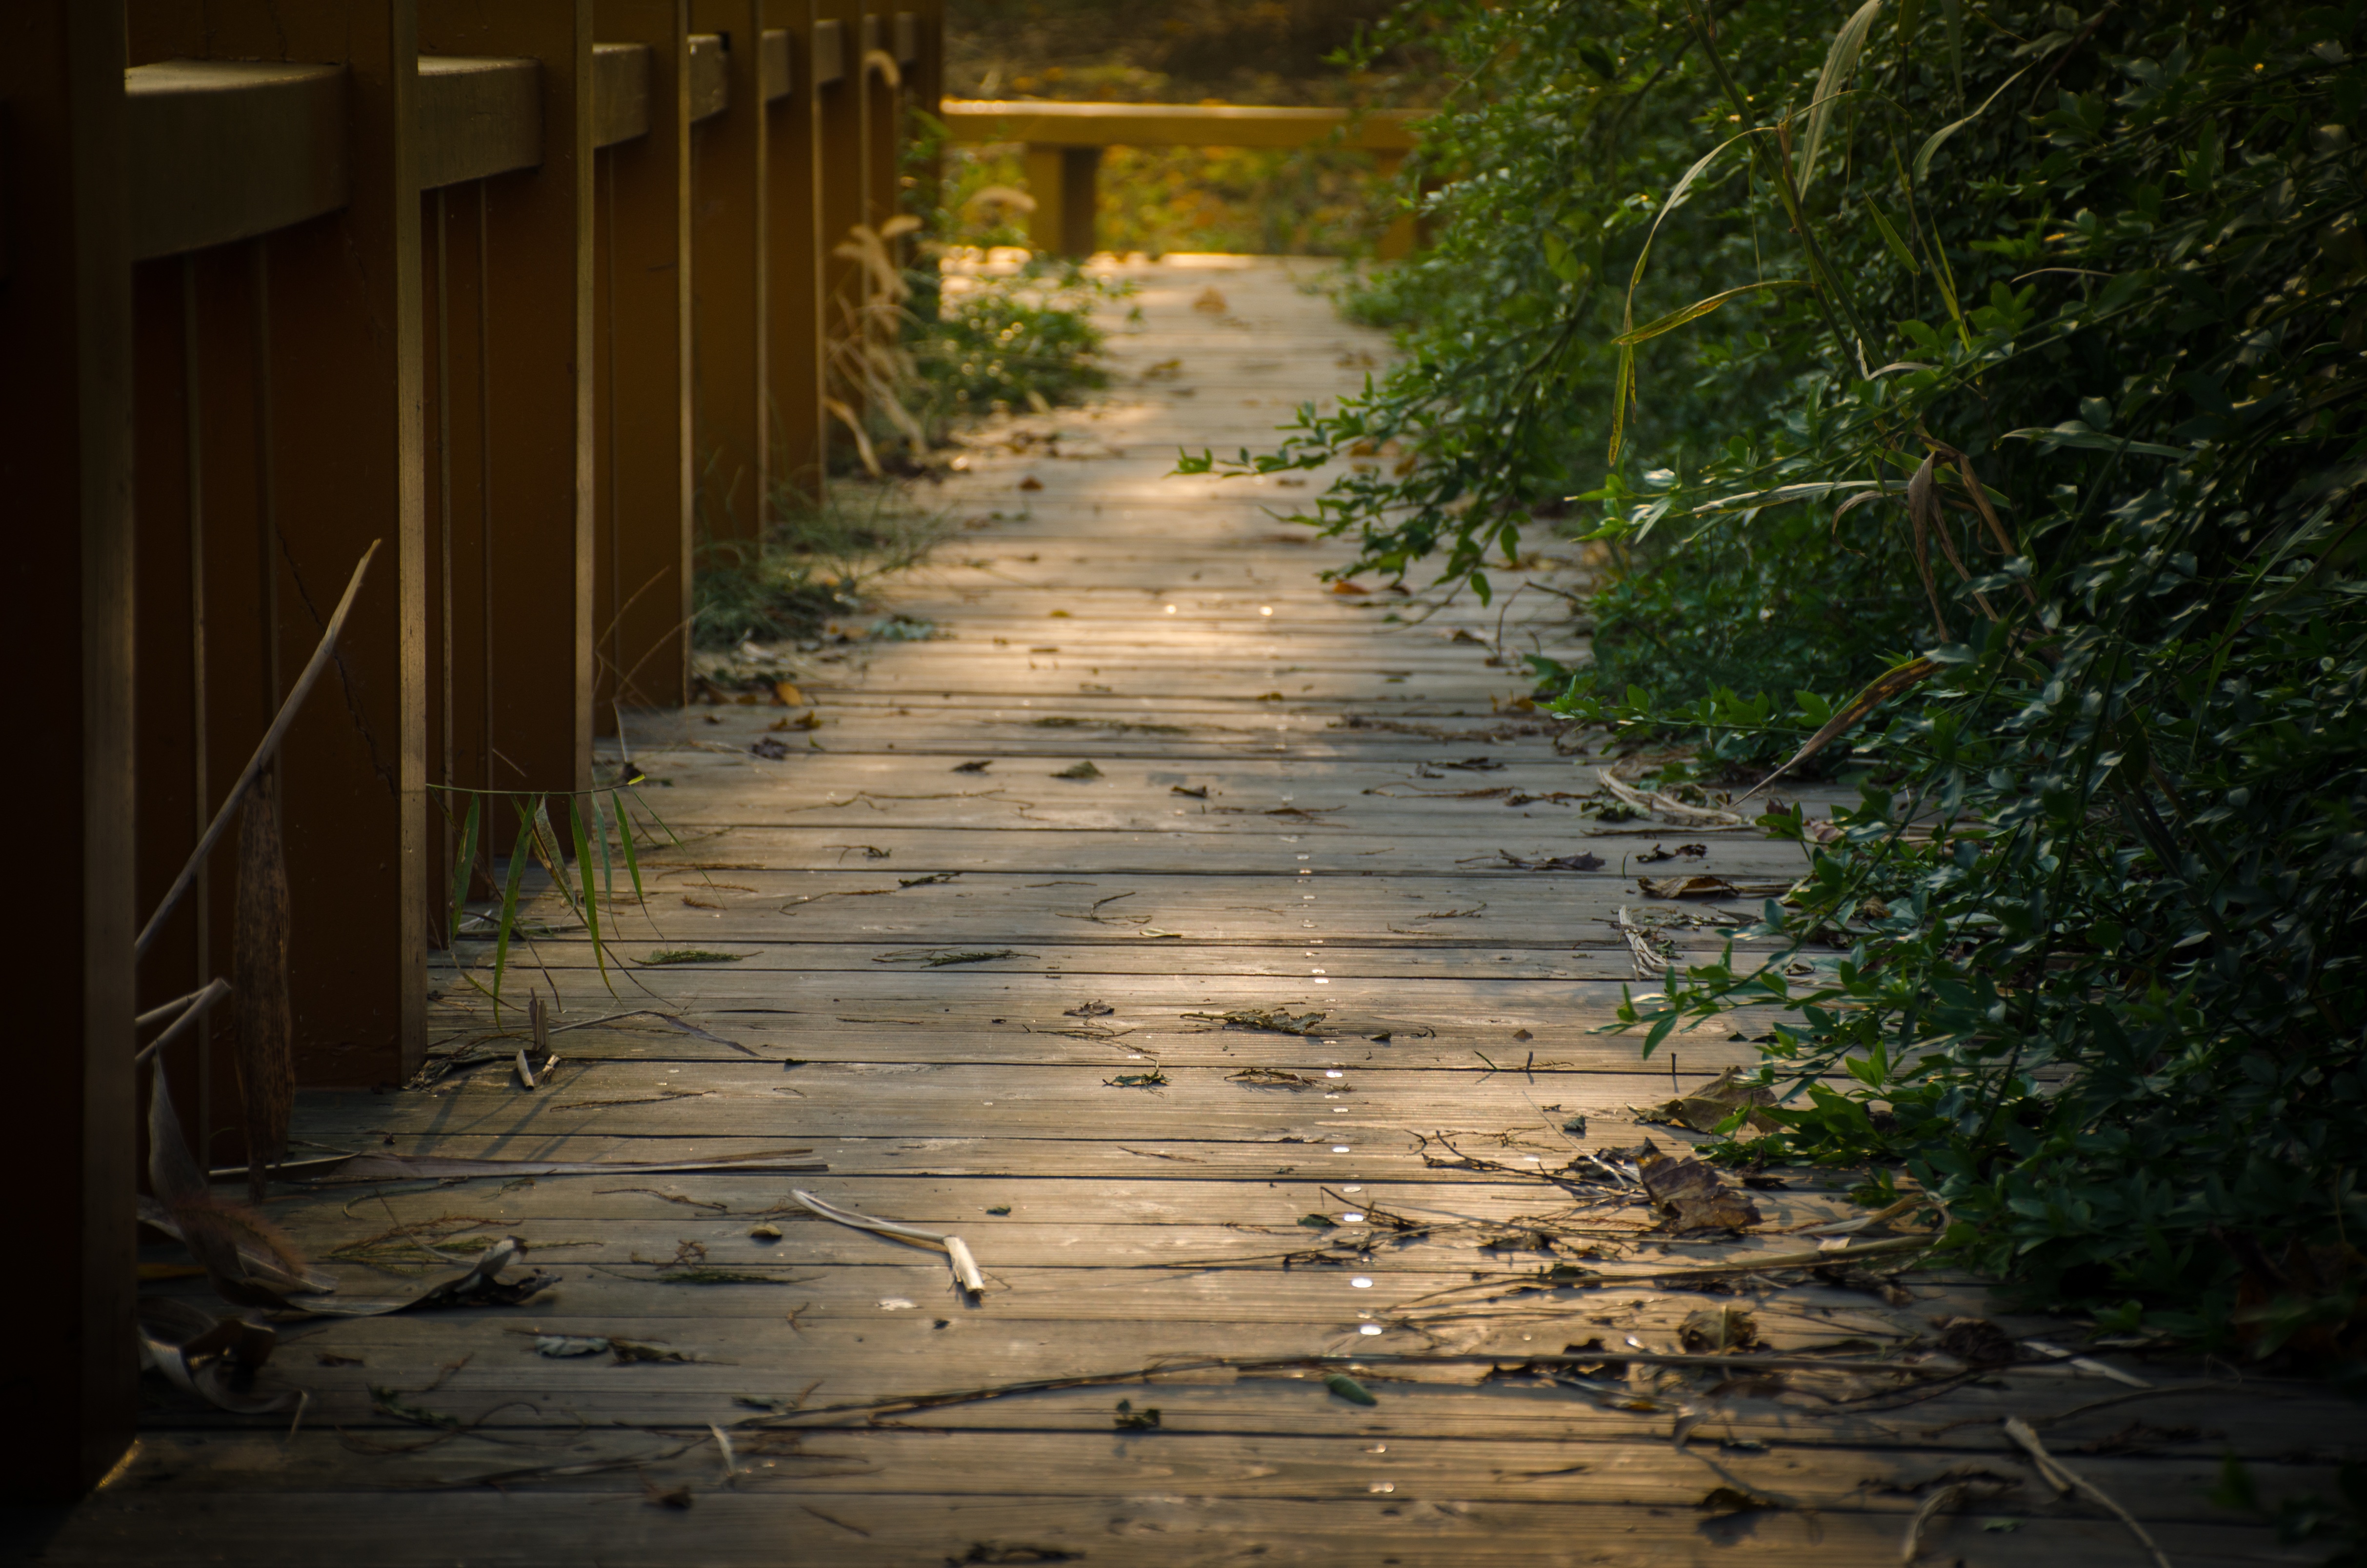
wood, sunshine, bridge, sunlight, plank, walkway, green, autumn, grassland